Great Lakes–St. Lawrence Lowlands

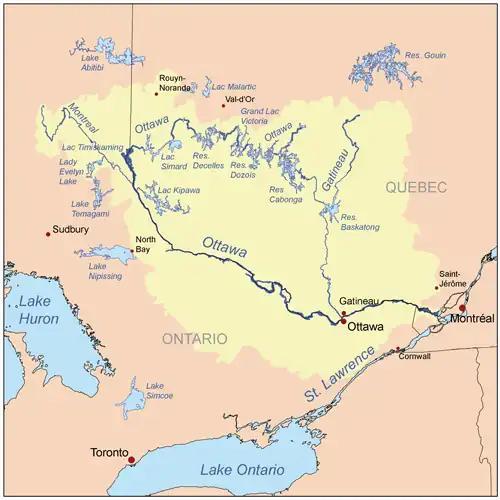

The southwest region of the Lowlands which is in southern Ontario and northern New York and Vermont is divided by the Niagara Escarpment, which extends northwest from the Niagara River to the Bruce Peninsula and Manitoulin Island. Most of the area which is east of the Niagara Escarpment—from Lake Ontario north to Georgian Bay—has low relief. The characteristic of this area, which was "entirely covered by glaciers during parts of the Pleistocene", are "lakes, poorly drained depressions, morainic hills, drumlins, eskers, outwash plains, and other glacial features." Soils in this area include "peat, muck, marl, clay, silt, sand, and gravel" This subregion includes the Bruce Peninsula to the northwest and the Niagara Peninsula, which is the warmest and most intensely cultivated part of the ecozone.